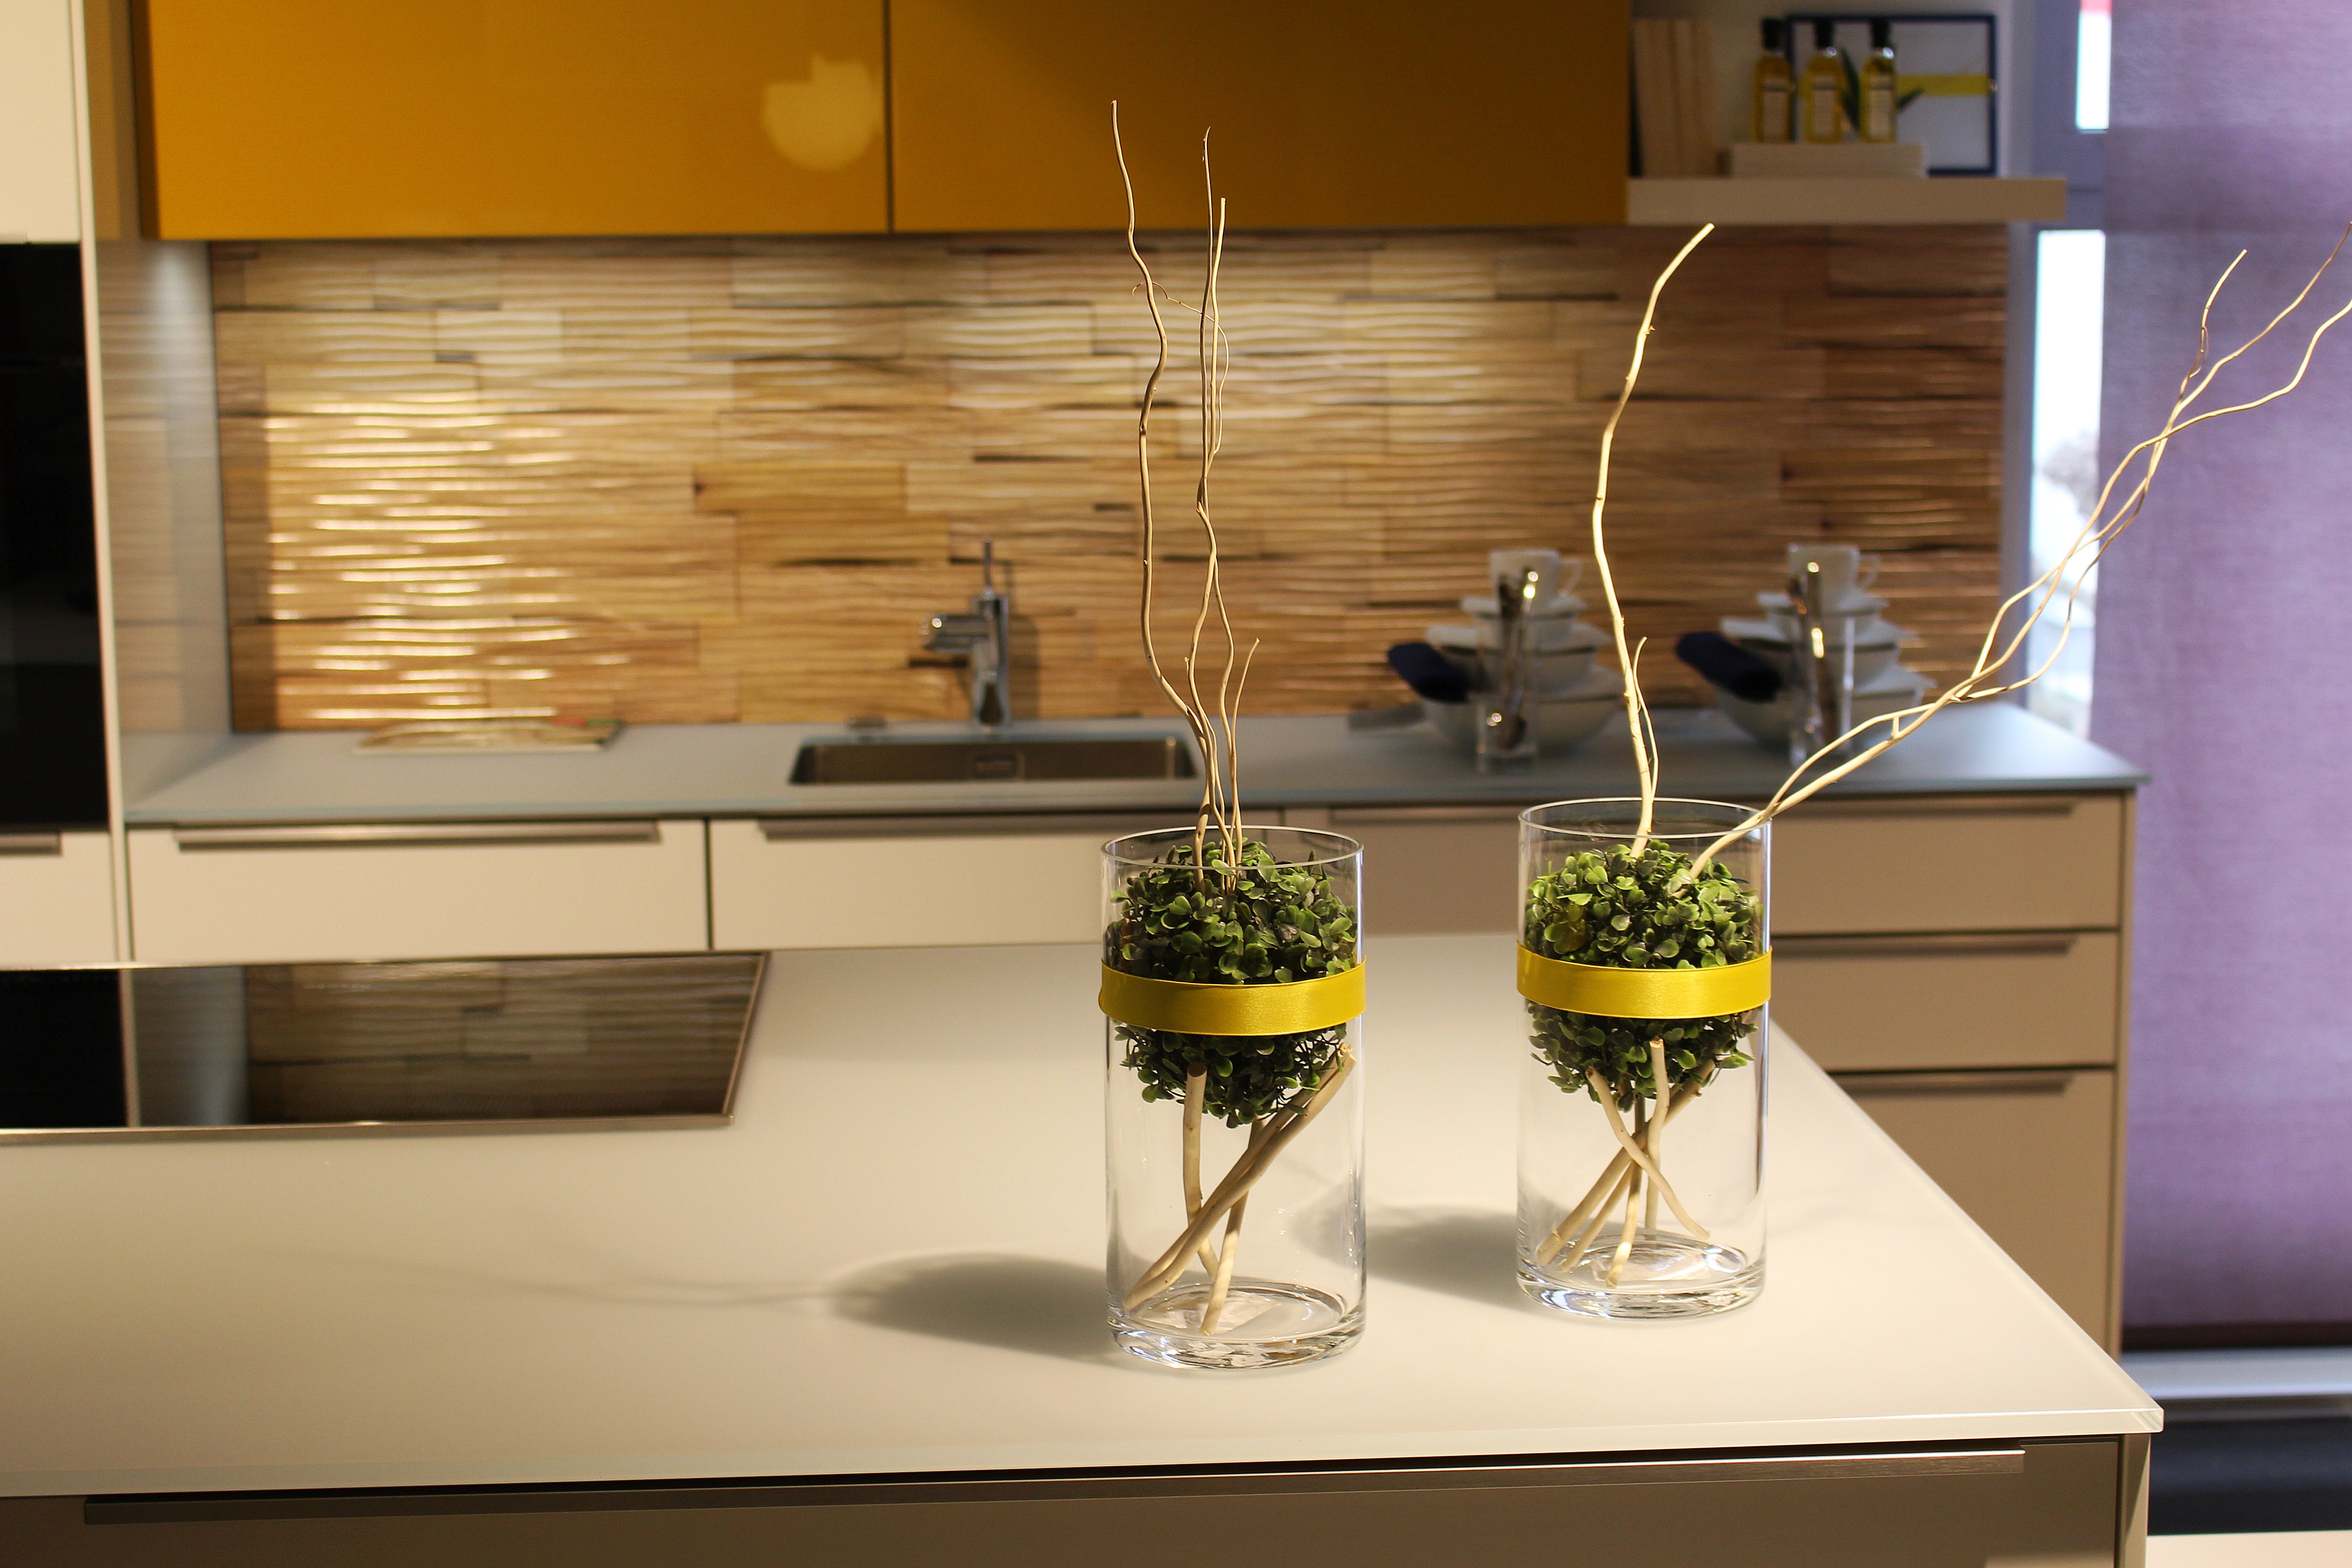
table, wood, glass, restaurant, home, wall, decoration, kitchen, shelf, living room, furniture, room, lighting, interior design, design, dining room, window covering, kitchen equipment